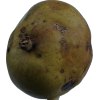
Label: pear